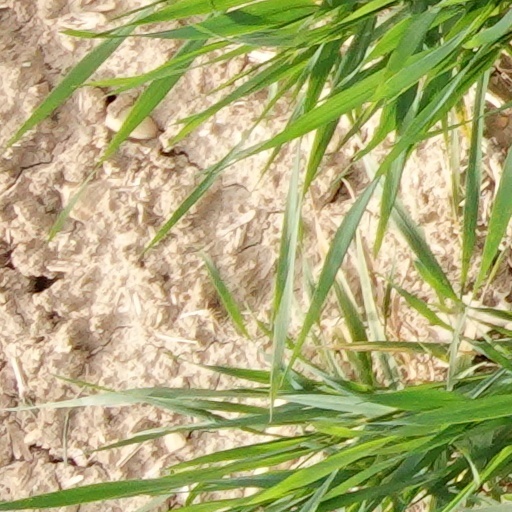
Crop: wheat